History of the Czech lands

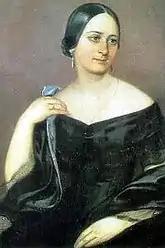
Writer Božena Němcová

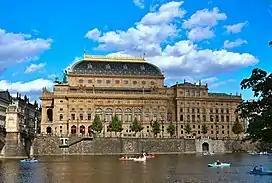
The National Theater from 1881

Charles VI had no male heirs and with the Pragmatic Sanction of 1713 he ensured that all the titles held by him could be inherited by a woman. Charles VI sought the other European powers' approval, which he gained in exchange for various concessions. Regardless, after her father's death, Maria Theresa had to defend her inheritance from the coalition of Prussia, Bavaria, France, Spain, Saxony and Poland in the War of Austrian Succession, that broke out mere weeks after her coronation in 1740. She ultimately managed to defend her title, but paid for it with the loss of Silesia, which became a part of Prussia. That was the ended the unity of the Lands of the Bohemian Crown. In 1757 during the Seven Years' War, the Prussians invaded Bohemia again and laid siege to Prague, but subsequently lost the Battle of Kolín and were repelled. Maria Theresa was not able to regain Silesia and the war ended in a draw. She tried to follow the ideas of Enlightenment, she established compulsory secular primary schools, but also state censorship of books that were deemed to be against the Catholic religion. Because of her marriage to Francis Stephen of Lorraine, all of her children were considered to be members of a new joint House of Habsburg-Lorraine.